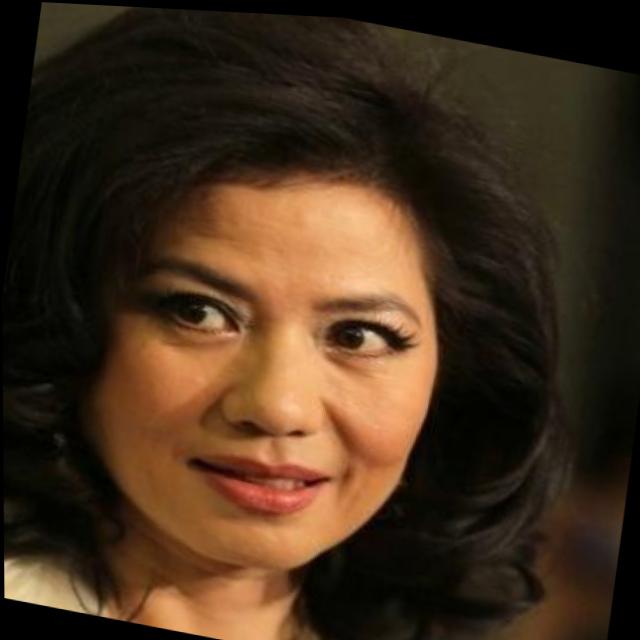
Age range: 45-64